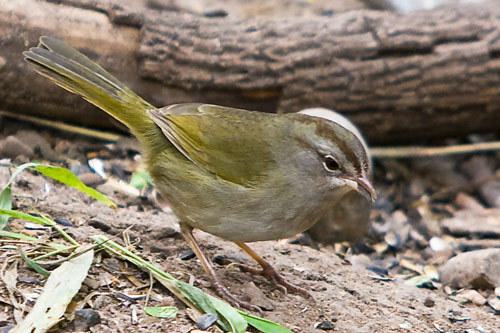
A photo of a green tailed towhee